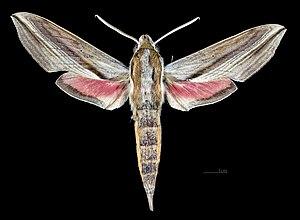
Hippotion boerhaviae est une espèce de lépidoptères de la famille des Sphingidae, sous-famille des Macroglossinae, de la tribu des Macroglossini et du genre Hippotion.